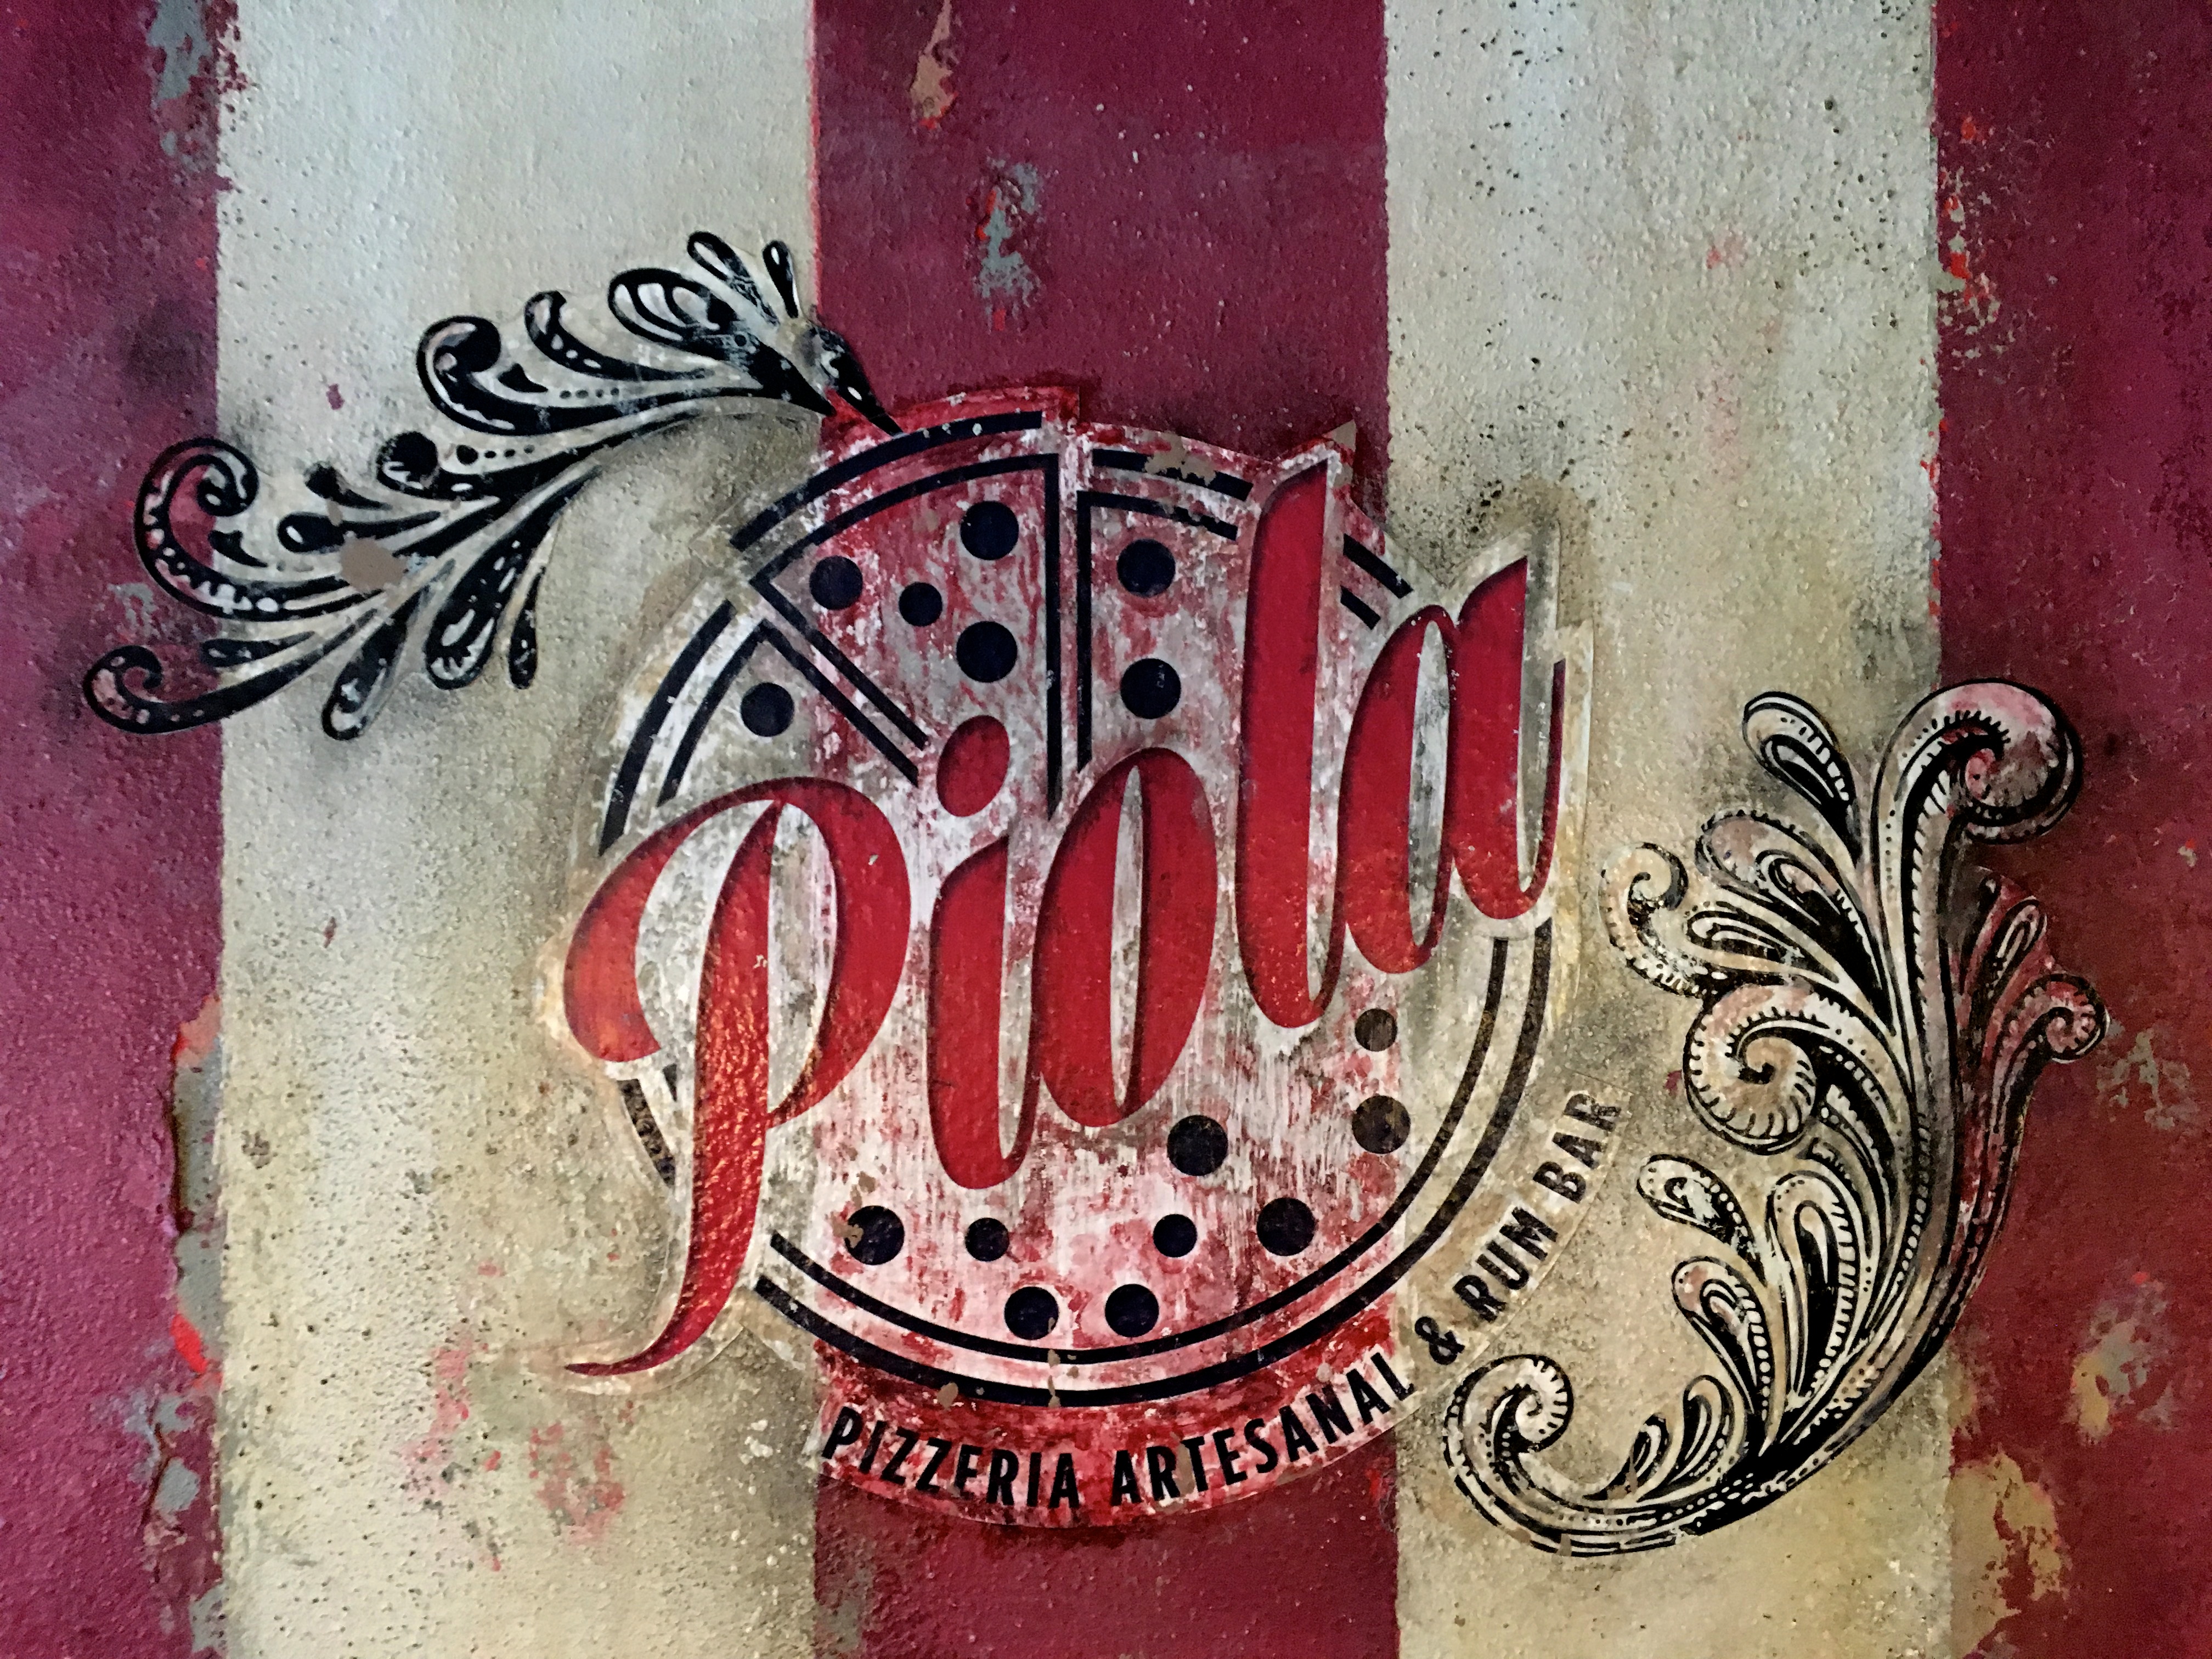
red, color, graffiti, pizza, painting, art, illustration